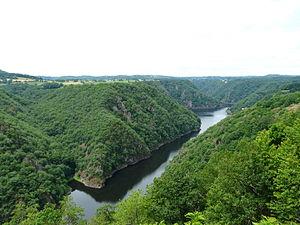
La Dordogne dans la retenue du barrage de Marèges, vue depuis le site de Saint-Nazaire, à Saint-Julien-près-Bort en Corrèze. En arrière-plan à droite, commune de Roche-le-Peyroux. Sur la gauche, commune de Saint-Pierre, dans le Cantal. Vue prise en direction de l'aval.
Saint-Julien-près-Bort est une ancienne commune française située dans le département de la Corrèze, en région Nouvelle-Aquitaine.
Saint-Pierre est une commune française située dans le département du Cantal, en région Auvergne-Rhône-Alpes.
Le barrage de Marèges est un barrage situé entre Liginiac et Saint-Pierre, sur le cours de la Dordogne. Inauguré en 1935, il alimente deux centrales hydroélectriques. Sa retenue forme un lac artificiel de 47 millions de m³.
Sarroux - Saint Julien est, depuis le 1ᵉʳ janvier 2017, une commune nouvelle française située dans le département de la Corrèze en région Nouvelle-Aquitaine. Ses habitants sont appelés les Sarrousiennes et Sarrousiens.